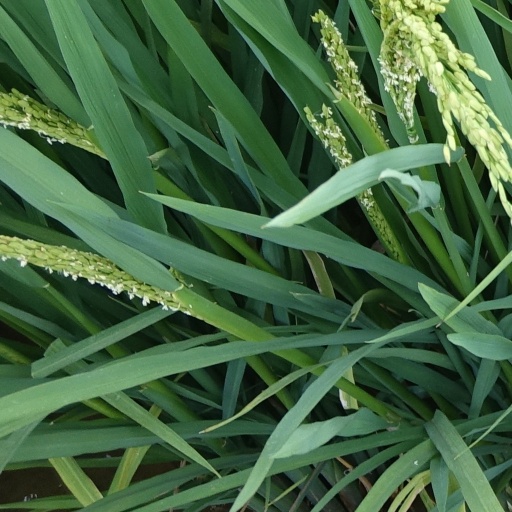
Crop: rice